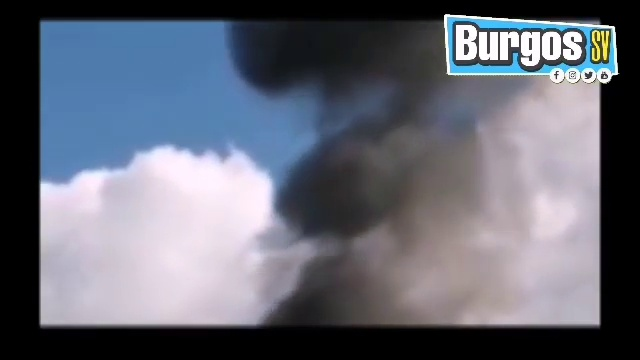
Fire: no
Smoke: yes